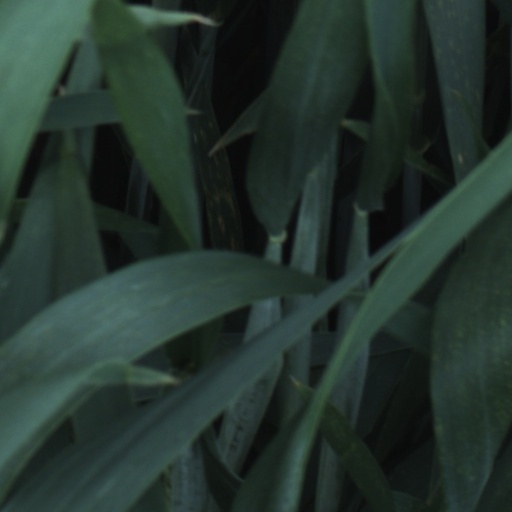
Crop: wheat